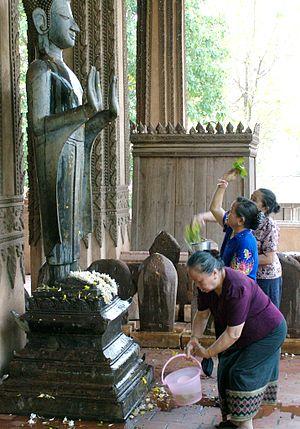
Le Nouvel An lao, appelé Pimai, Pii mai ou encore Pee may est célébré chaque année généralement entre le 13 et le 16 avril au Laos. Il s'agit d'une fête liée au bouddhisme theravāda, célébrée également en Birmanie, au Cambodge, en Thaïlande et chez les Dai du Yunnan.